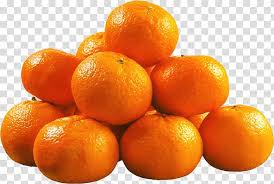
Label: Orange